Itron

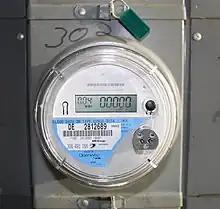
Itron OpenWay electricity Smart meter with two-way communications for remote reading in use by DTE Energy

Itron, a spinoff of Spokane-based Avista Corp., formerly Washington Water Power Co., was founded in 1977 in Hauser Lake, Idaho when a small group of engineers wanted to build a more efficient way to read utility meters. In 1984, Itron experienced global expansion into the Asian market and developed new manufacturing plants in France and the U.K. By 2006, Itron consulting teams were created to offer services for energy efficiency programs, renewables, conservation and demand response. In 2010, Itron was recognized for its commitment to U.S.-based manufacturing when President Obama announced the award of $2.3 billion in Recovery Act Advanced Energy Manufacturing Tax Credits for clean energy manufacturing projects across the United States.